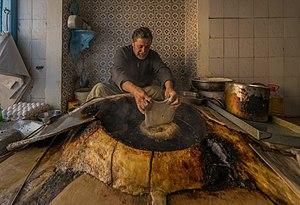
La cuisine tunisienne, cuisine typiquement méditerranéenne, découle d'une tradition ancestrale de culture gastronomique en Tunisie et reflète les héritages culturels successifs ; elle dépend du climat régional et de la géographie du pays, et par conséquent de ses produits locaux : blé, olives et huile d'olive, viande, fruits et légumes, poissons et fruits de mer, surtout le long des côtes. Cette cuisine se différencie sensiblement de ses voisines maghrébines : le tajine tunisien est ainsi différent de la version marocaine ou algérienne, il en est de même pour certaines préparations de pâtes, de salades, etc.
Un beignet est un mets sucré ou salé fait d'une pâte assez fluide, frit dans l'huile.